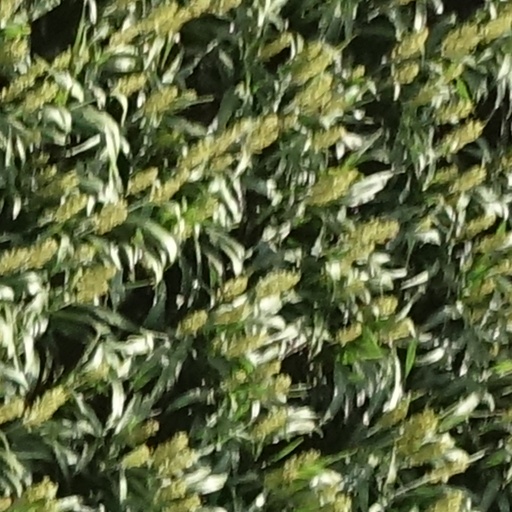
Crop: sorghum